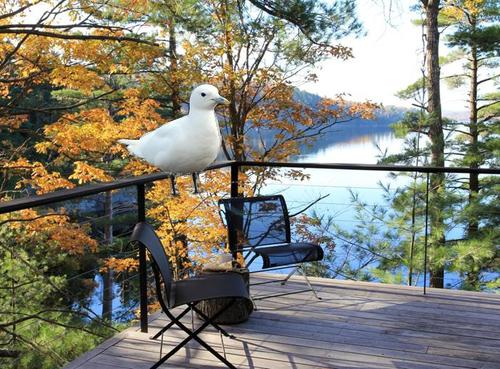
Bird species: Ivory_Gull
Bird type: waterbird
Background: water